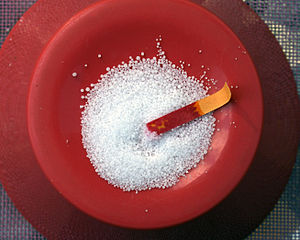
Natriumbisulfat
Natriumbisulfat er hvidt krystalinsk materiale.
Natriumbisulfat, også kendt som natriumhydrogensulfat, er natriumsaltet af bisulfatanionen med molekylformlen NaHSO₄. Natriumbisulfat er et syresalt dannet ved delvis neutralisering af svovlsyre med en ækvivalent af natriumbase, typisk enten i form af natriumhydroxid eller natriumchlorid. Det er et tørt granulært produkt, som kan transporteres sikkert og opbevares. Den vandfri form er hygroskopisk. Opløsninger af natriumbisulfat er sure, med en 1 M opløsning med en pH på omkring 1.